Embarked aviation issue

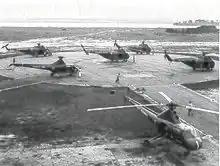
Helipad with Westland Widgeon and Whirlwind helicopters

The justification found by the Navy for Naval Aviation would be an aircraft carrier, whose "raison d'être" is embarked aviation, which would fulfill different functions from those already performed by the FAB on land. Controversially, on 13 December 1956, the Navy announced the purchase of the British aircraft carrier HMS "Vengeance", designated "Navio-Aeródromo Ligeiro" (NAeL) "Minas Gerais". MB officials had a consensus in favor of the aircraft carrier, but not the FAB. In a later statement, brigadier Nero Moura criticized president Juscelino Kubitschek for authorizing the ship "to the detriment of the guidance of the General Staff of the Armed Forces and contrary to the planned organization for the Armed Forces”.